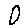
Label: 0